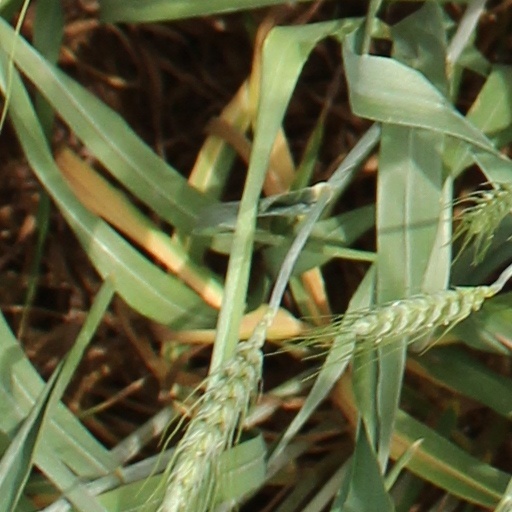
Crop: wheat